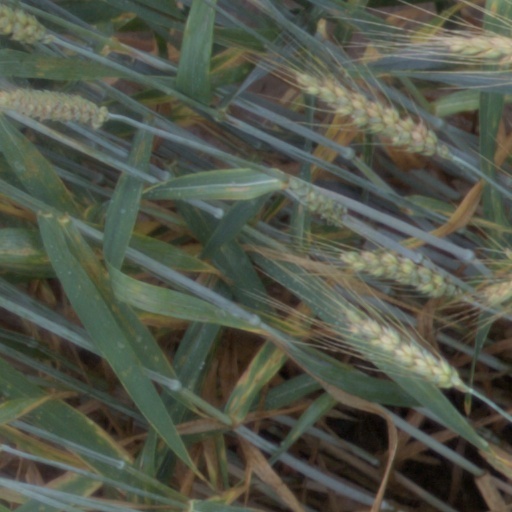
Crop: wheat